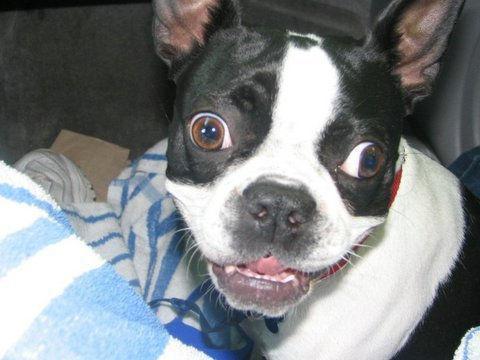
Boston_bull